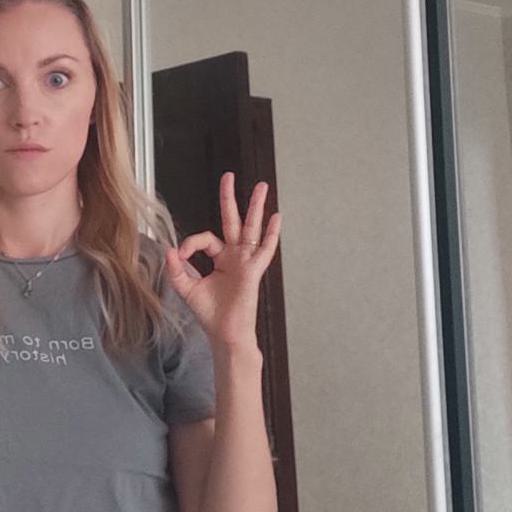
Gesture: ok